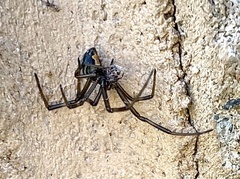
Species: Lactrodectus_hesperus